Mohiuddin Jahangir

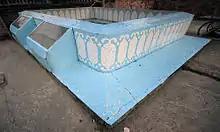
Tomb of Captain Mohiuddin Jahangir and Major Nazmul Huq

In December 1971, Jahangir was made the captain of a team in order to take control of Chapai Nawabganj from the Pakistanis. On 10 December he set his camp up at a place called Barghoria at the west of Nawabganj.